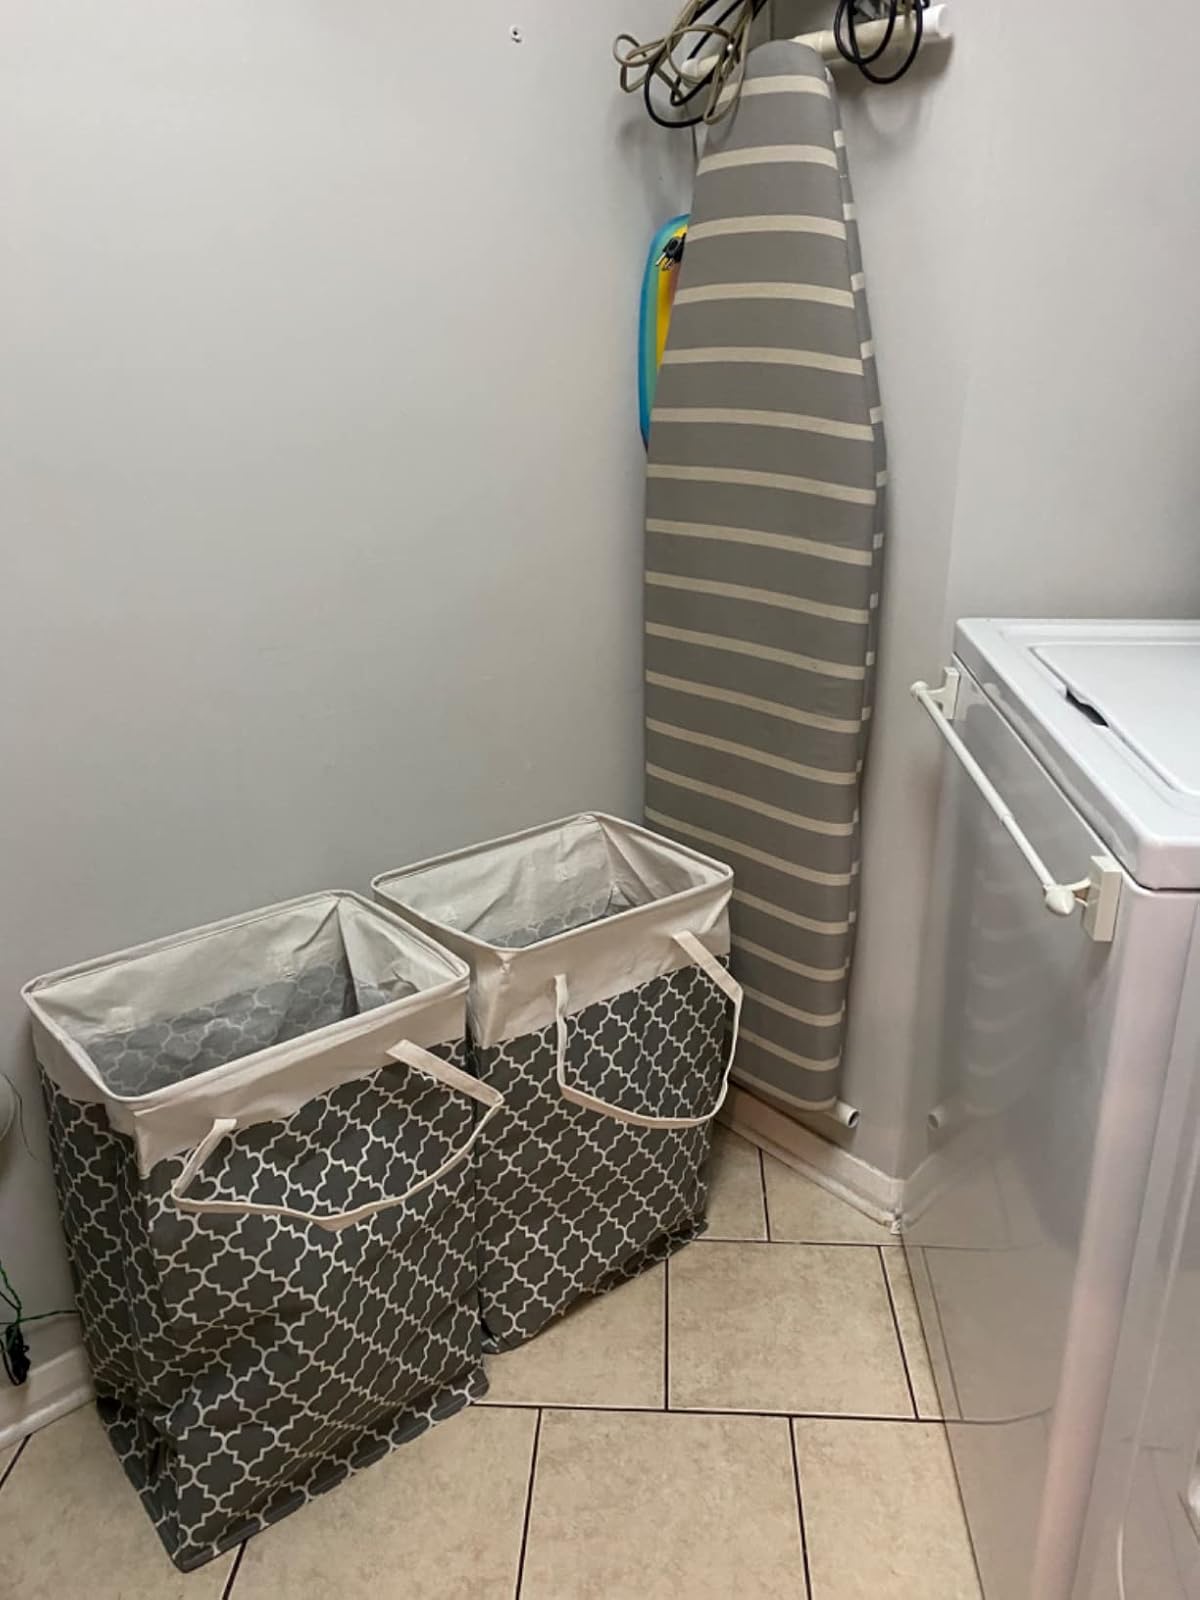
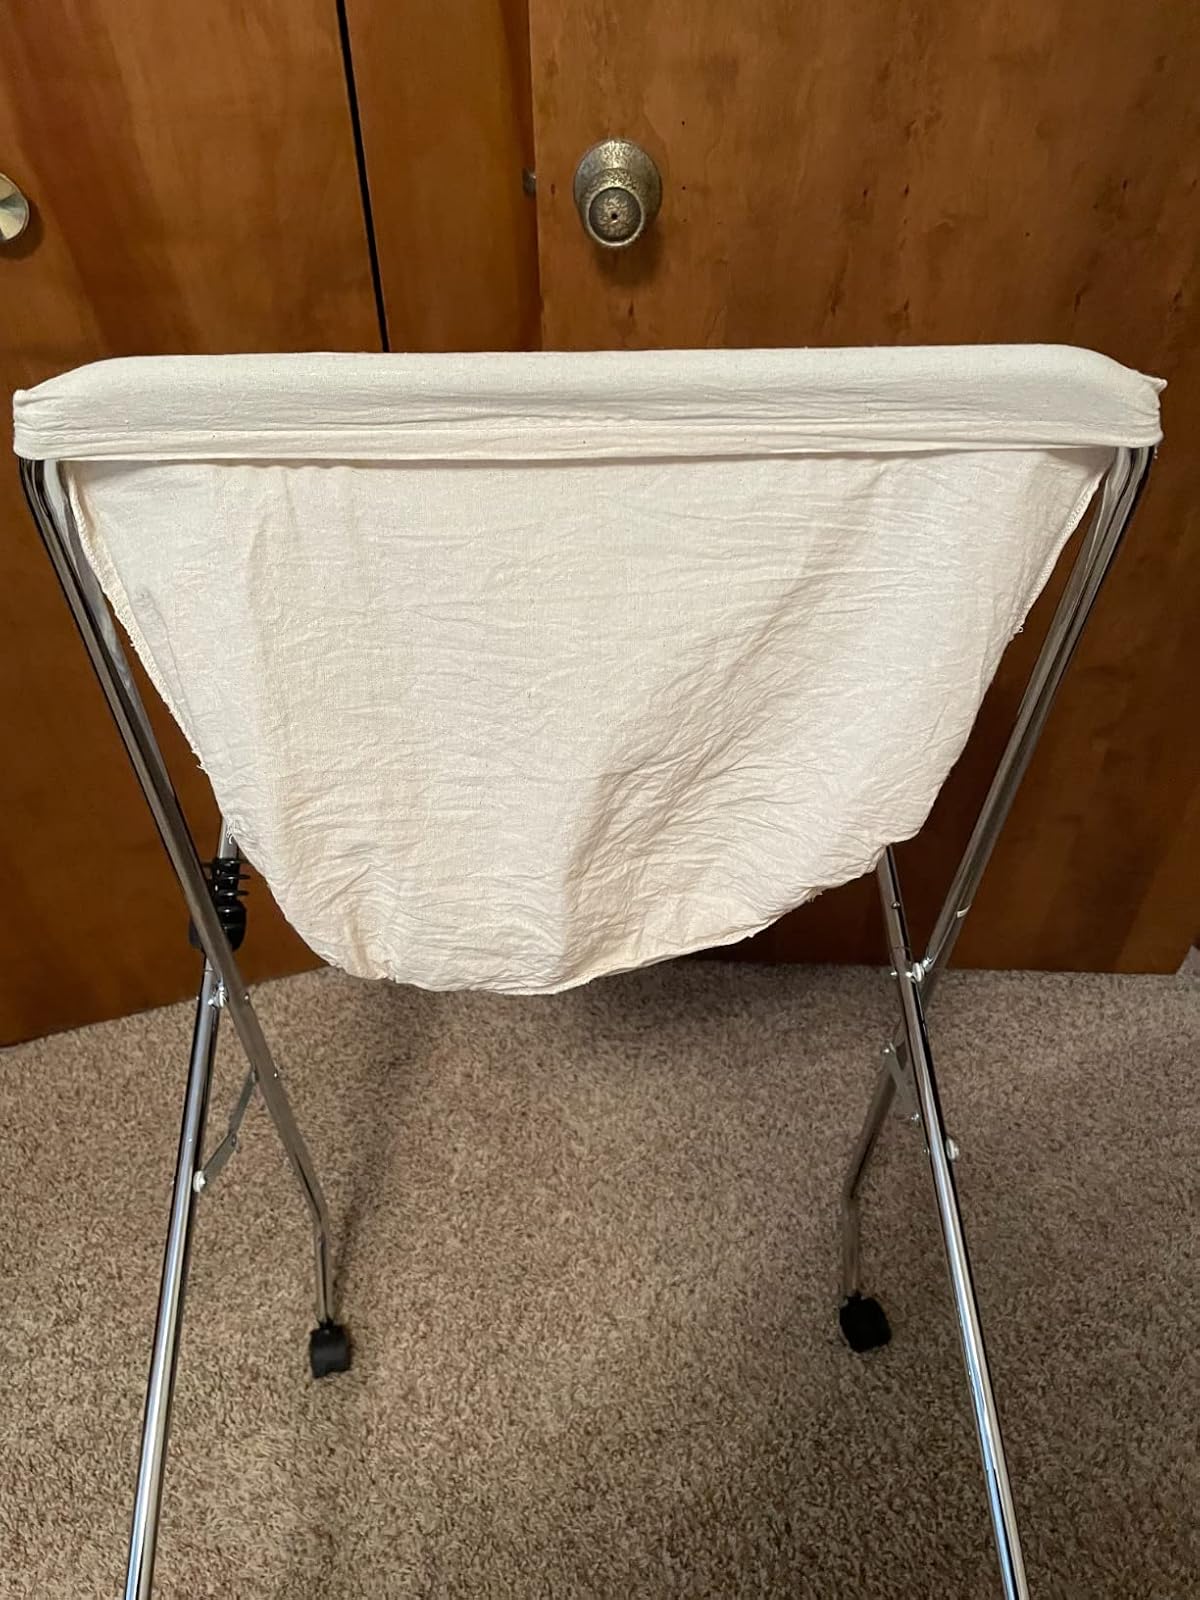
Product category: items_hamper
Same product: no